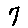
Label: 7